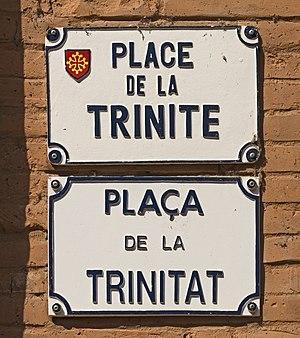
La place de la Trinité est une place du centre historique de Toulouse, en France. Elle se situe au nord du quartier des Carmes, dans le secteur 1 de la ville. Elle appartient au secteur sauvegardé de Toulouse.